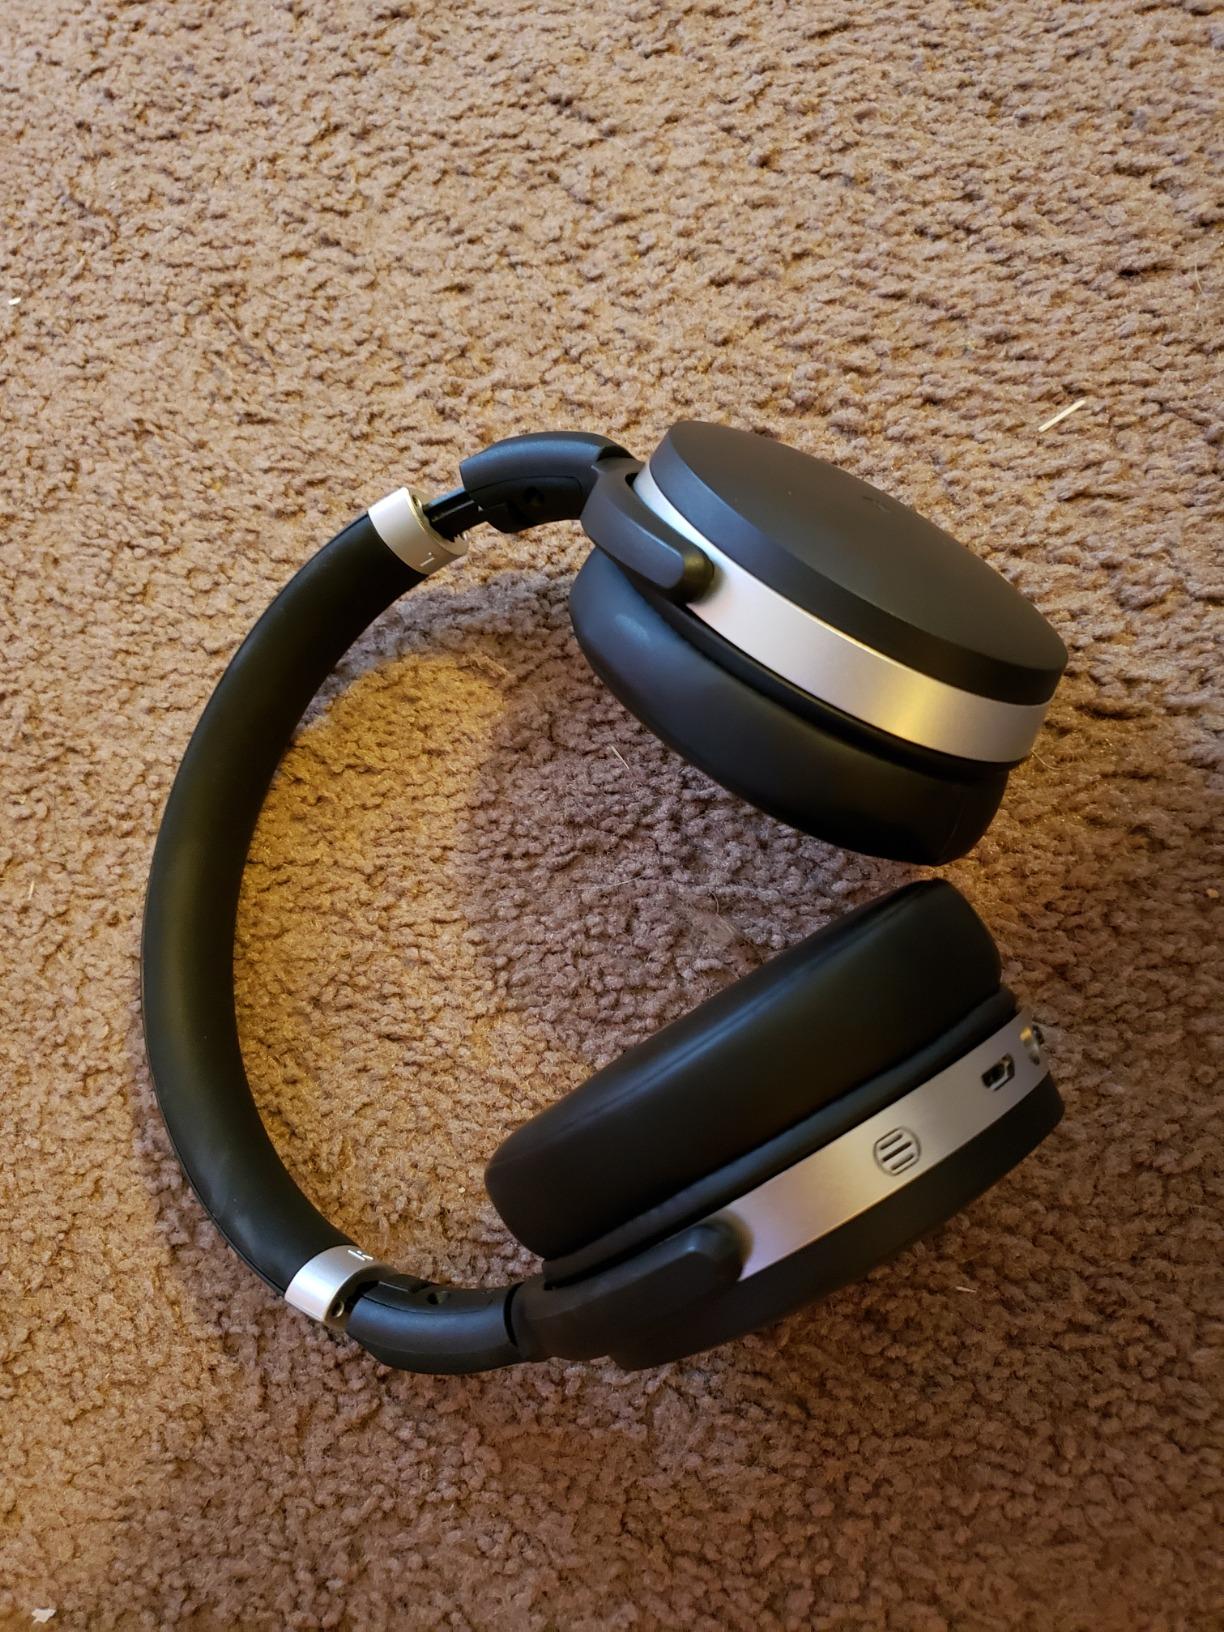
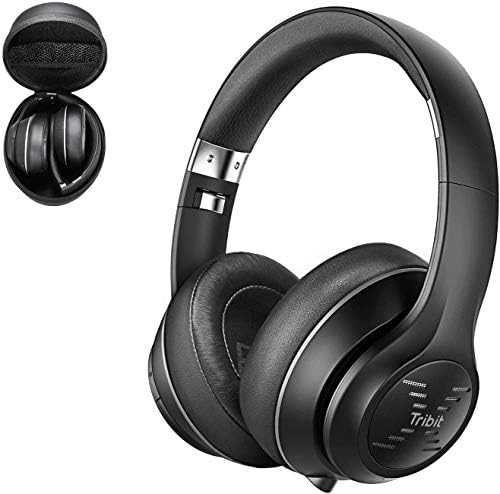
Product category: headphones
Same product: no